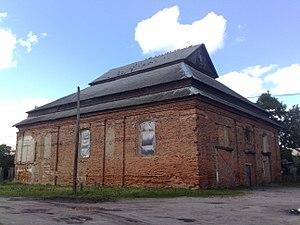
Achmiany ou Ochmiany est une ville de la voblast de Hrodna, en Biélorussie, et le centre administratif du raïon d'Achmiany. Sa population s'élevait à 16 684 habitants en 2017.